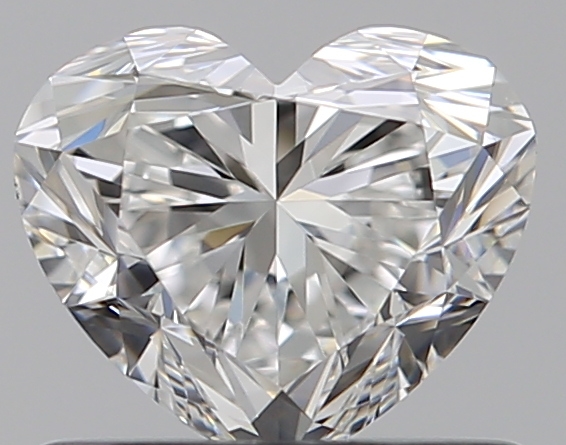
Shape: heart
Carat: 0.71
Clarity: VVS2
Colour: F
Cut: EX
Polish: EX
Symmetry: VG
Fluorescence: M
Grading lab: GIA
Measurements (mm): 5.14 x 6.07 x 3.67